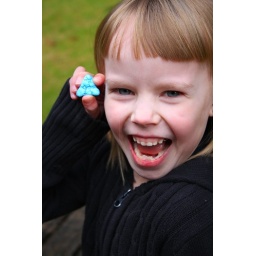
Ilaria found this great blue rock in her yard... cool!